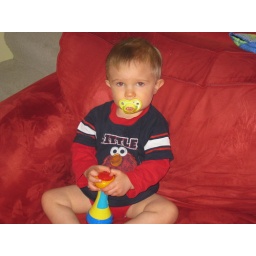
Sitting in the big boy chair playing